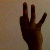
The image shows a hand gesture representing the number 9 in Indian Sign Language.